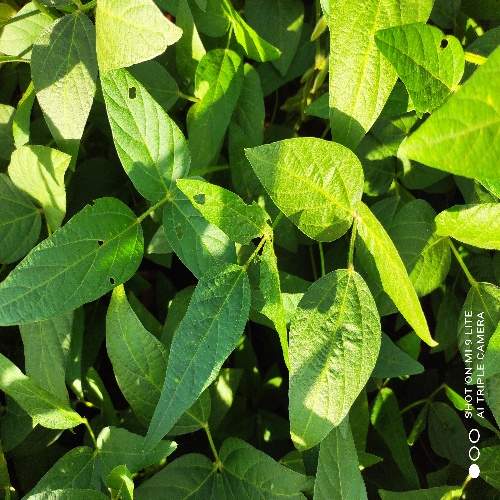
Label: Caterpillar